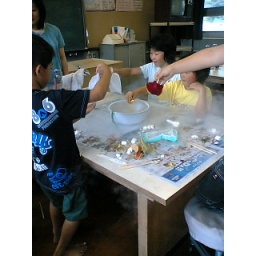
Putting bags of water in is cool